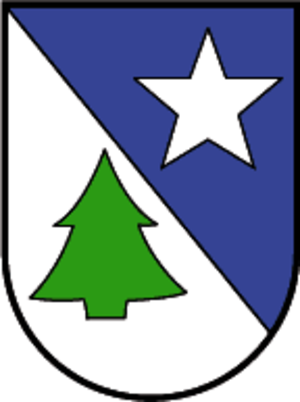
Blons est une commune autrichienne du district de Bludenz dans le Vorarlberg.